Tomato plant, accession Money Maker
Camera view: tilt-top (135 deg); turntable rotation: 30 degrees
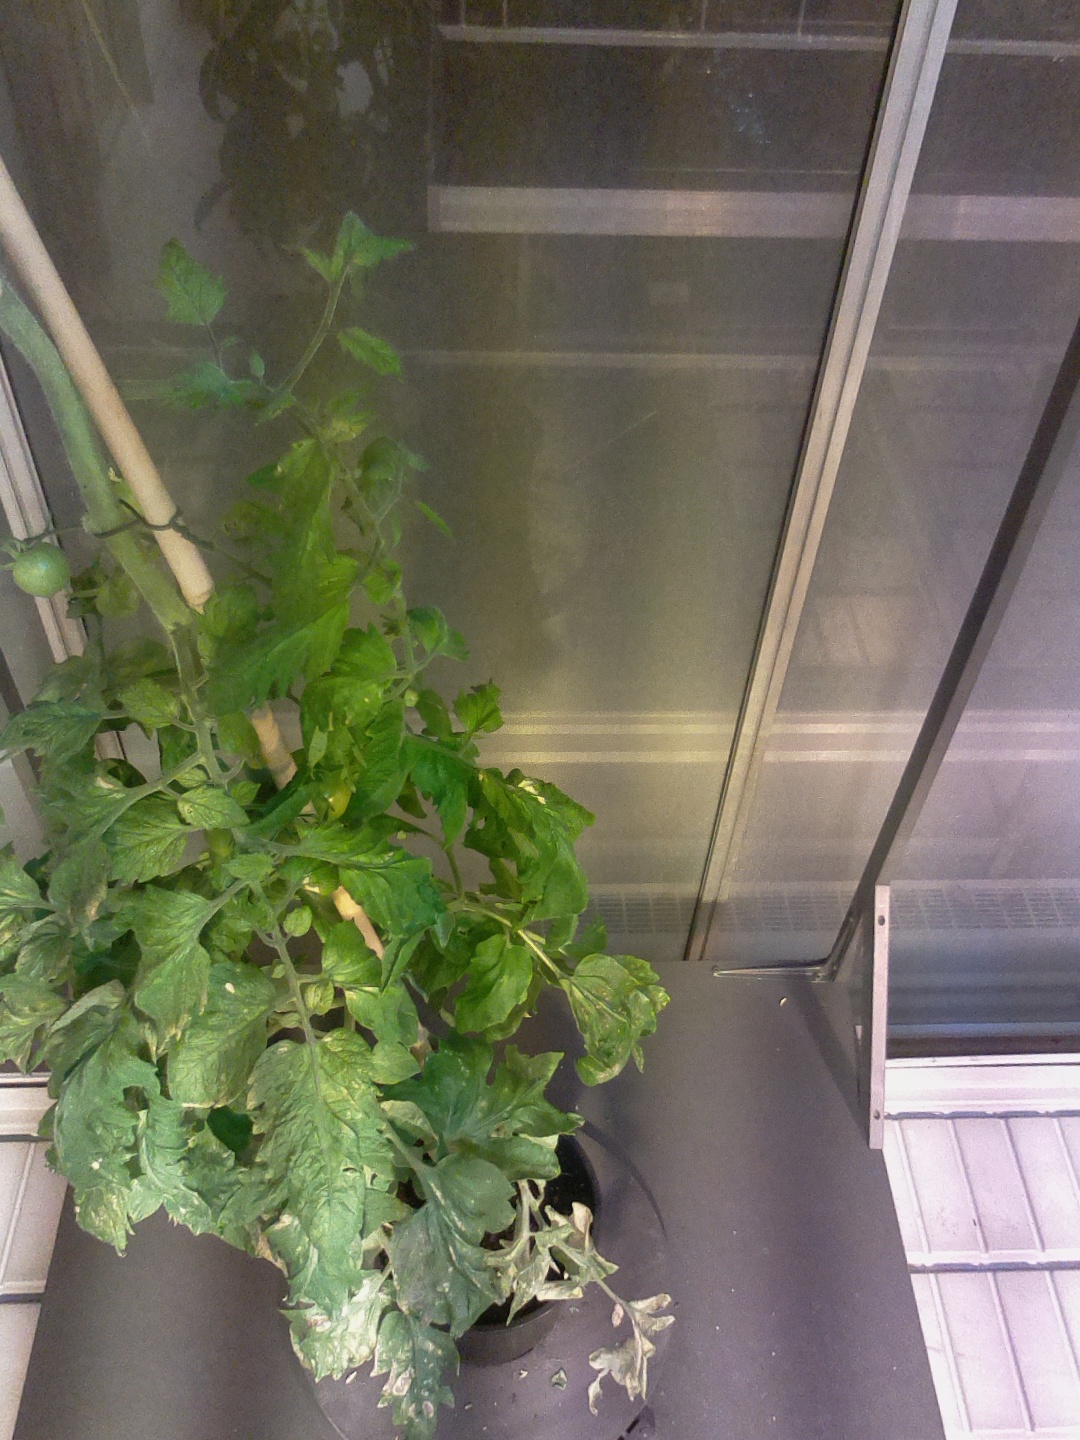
BBCH growth stage 77: 70%-80% of final fruit size